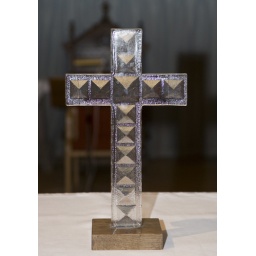
Glass cross in Oscar Fredrik church